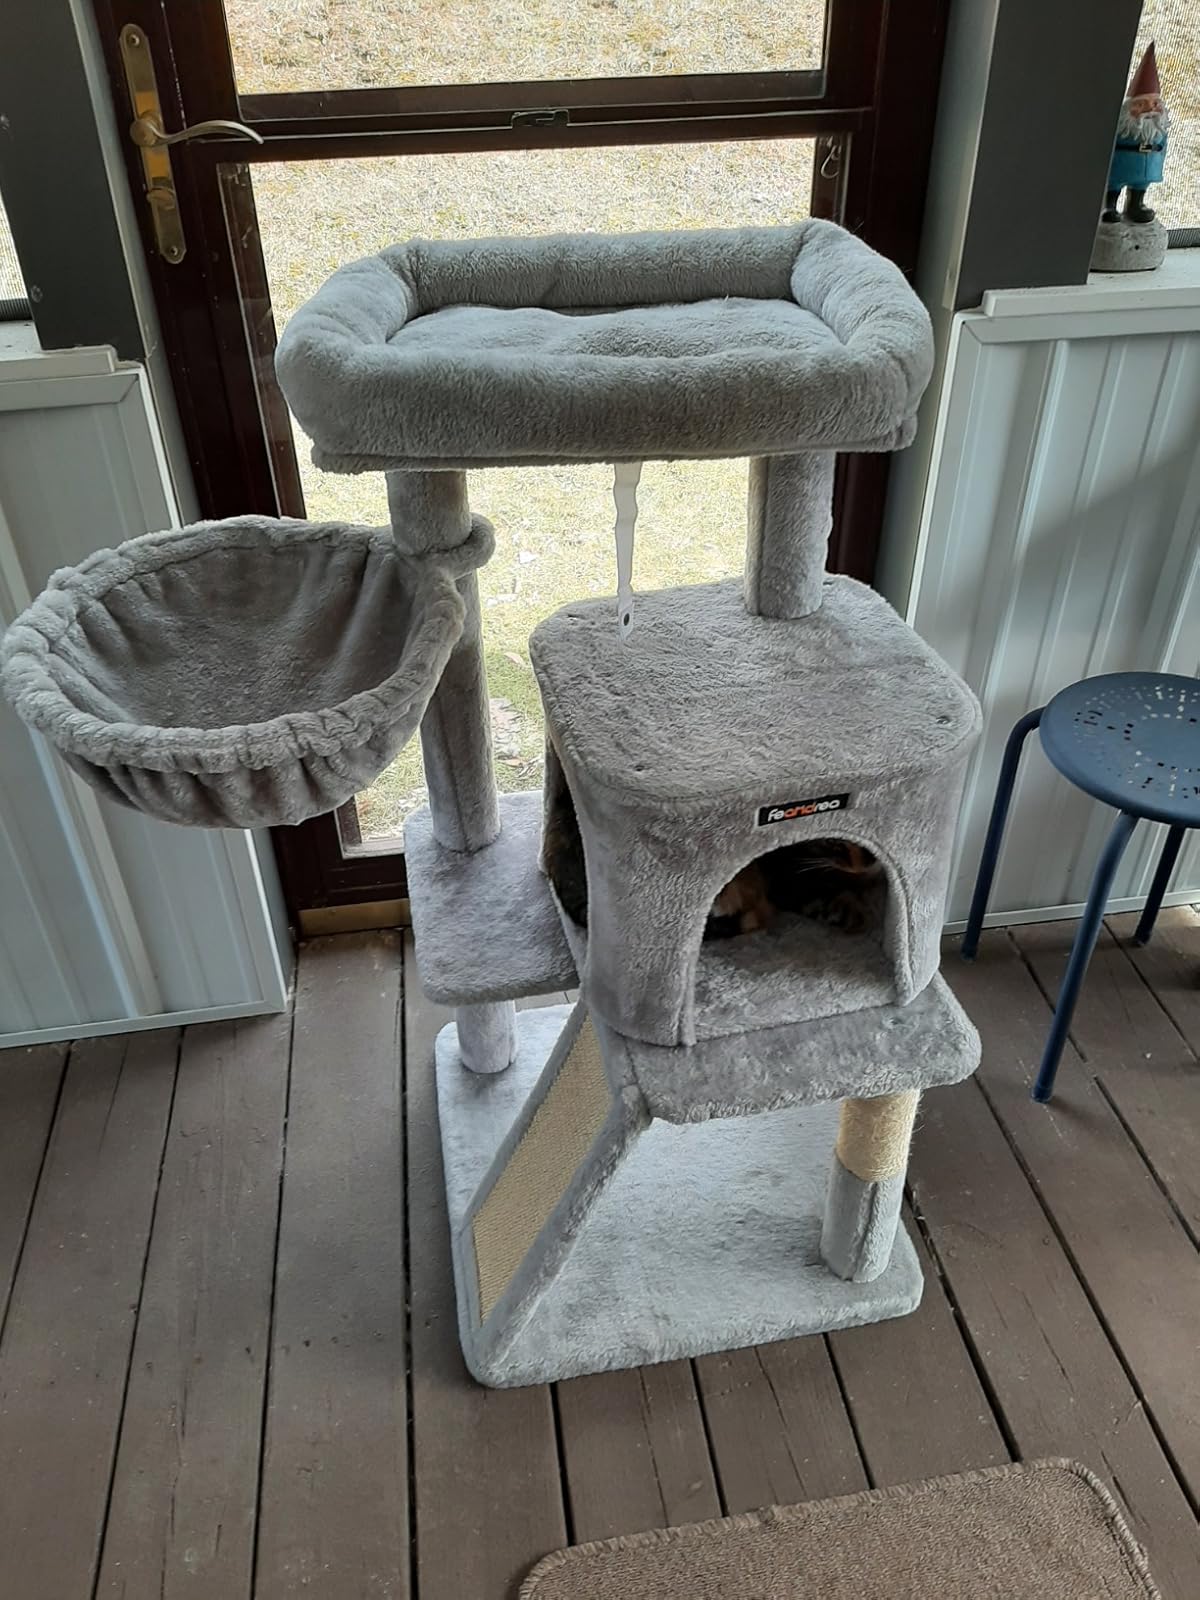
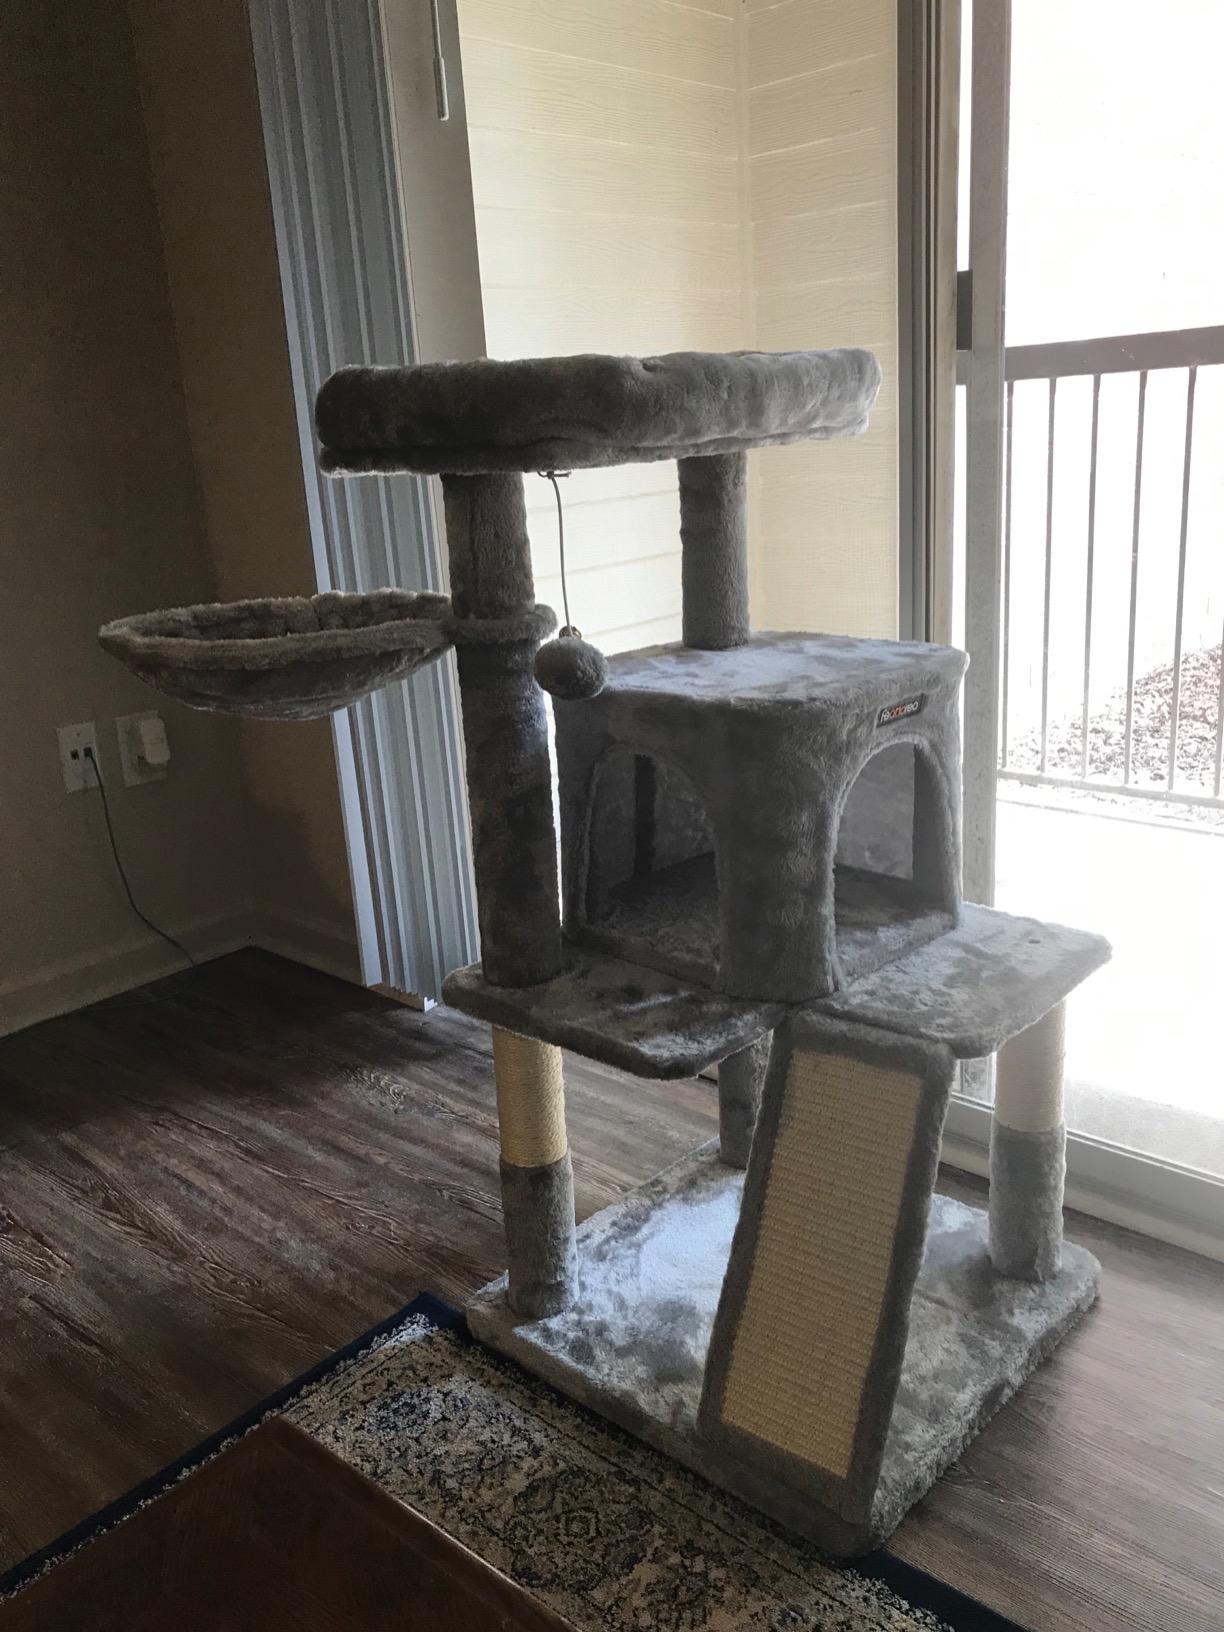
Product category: items_cat tree
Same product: yes